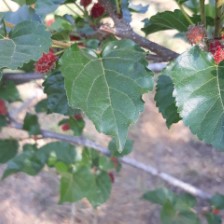
Variety: ChiangMai60